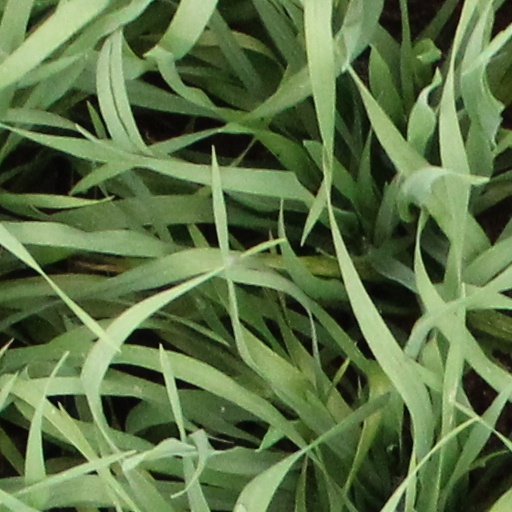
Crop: wheat